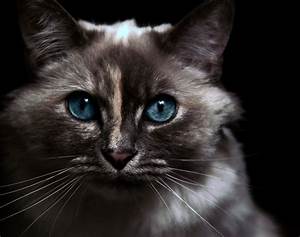
Label: gatto